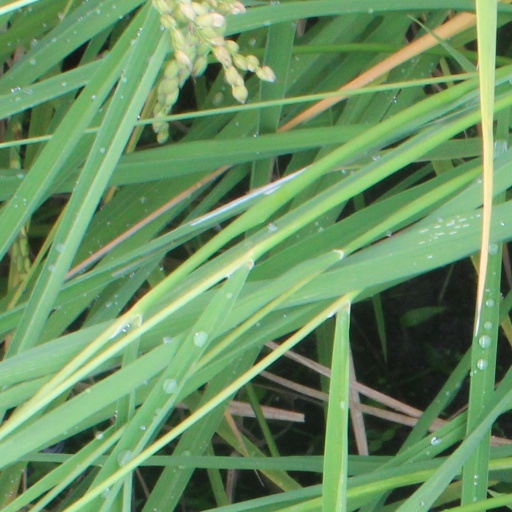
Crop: rice